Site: brandenburg
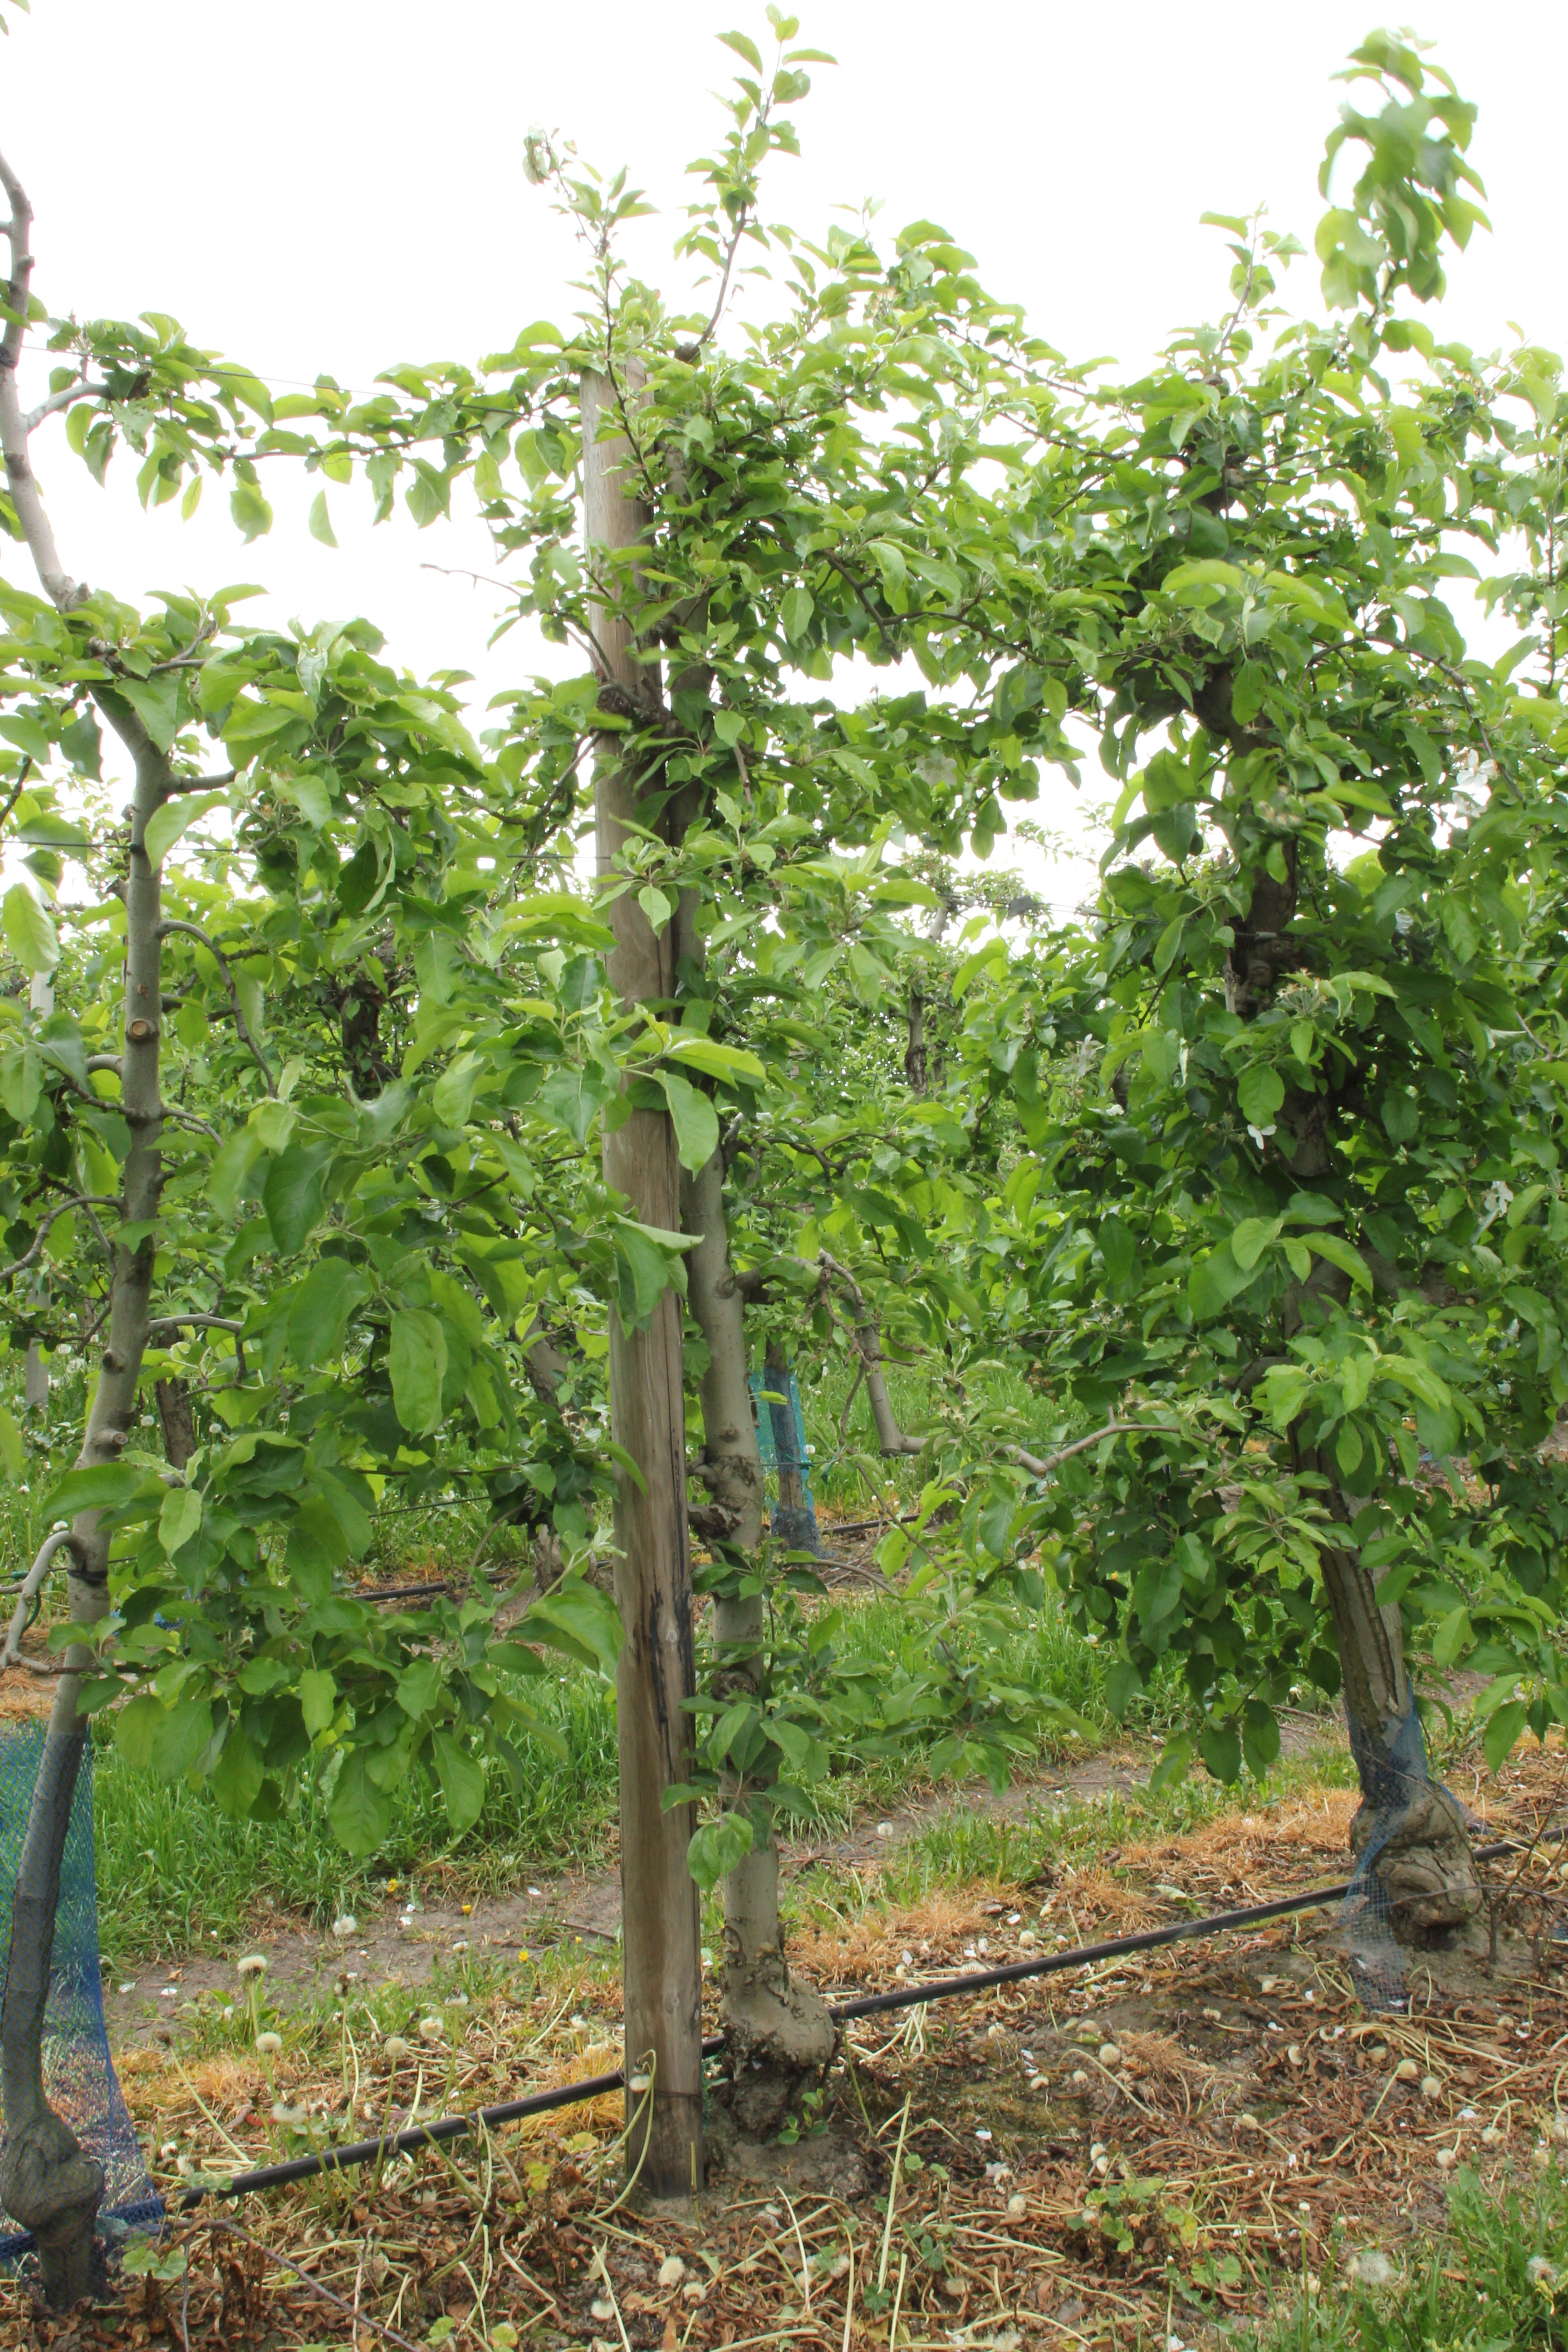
Growth stage (BBCH 67): Flowering